Baháʼí Faith in India

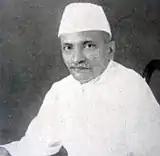
Mayor of Mumbai, Nagindas Master attended a Baha'i programme in 1944.

Following the passing of ʻAbdu'l-Bahá in 1921, Shoghi Effendi was appointed head of the religion and he soon set about organizing Baháʼí communities around the world. In 1923, the first National Spiritual Assembly of India and Burma was elected. In 1930 notable Baháʼí and world traveler Martha Root made an extensive teaching trip through India, organized teaching plans were implemented from 1938 to 1953, and the expansion of Baháʼí literature into most of the major Indian languages continued to advance.